Yashpal Kapur

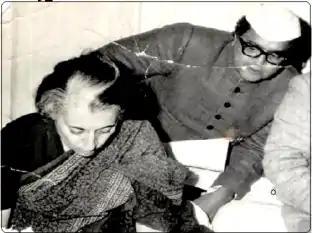
Yashpal Kapoor with Smt. Indira Gandhi

Yashpal Kapoor / Kapur (1929–1993) was a leader of Indian National Congress and a close aide of Indira Gandhi. He was a member of the Rajya Sabha from Uttar Pradesh from 1972 to 1978.